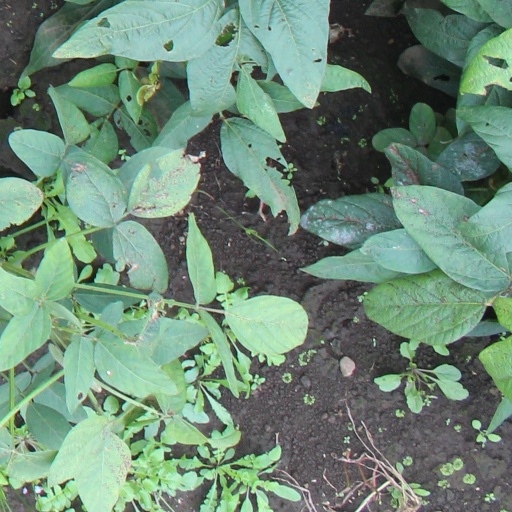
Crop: soybean